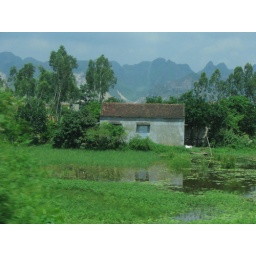
Concrete home and duck pond near Tam Coc